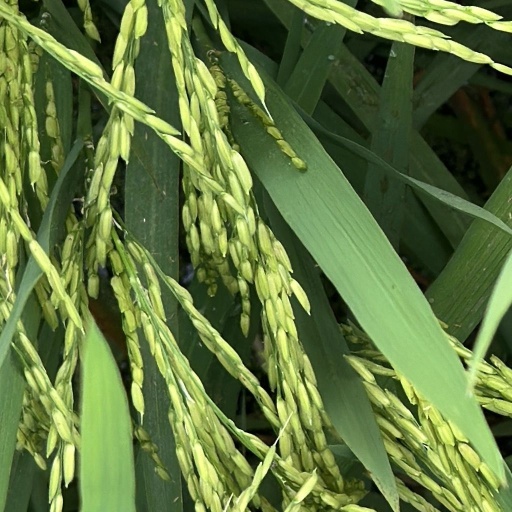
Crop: rice